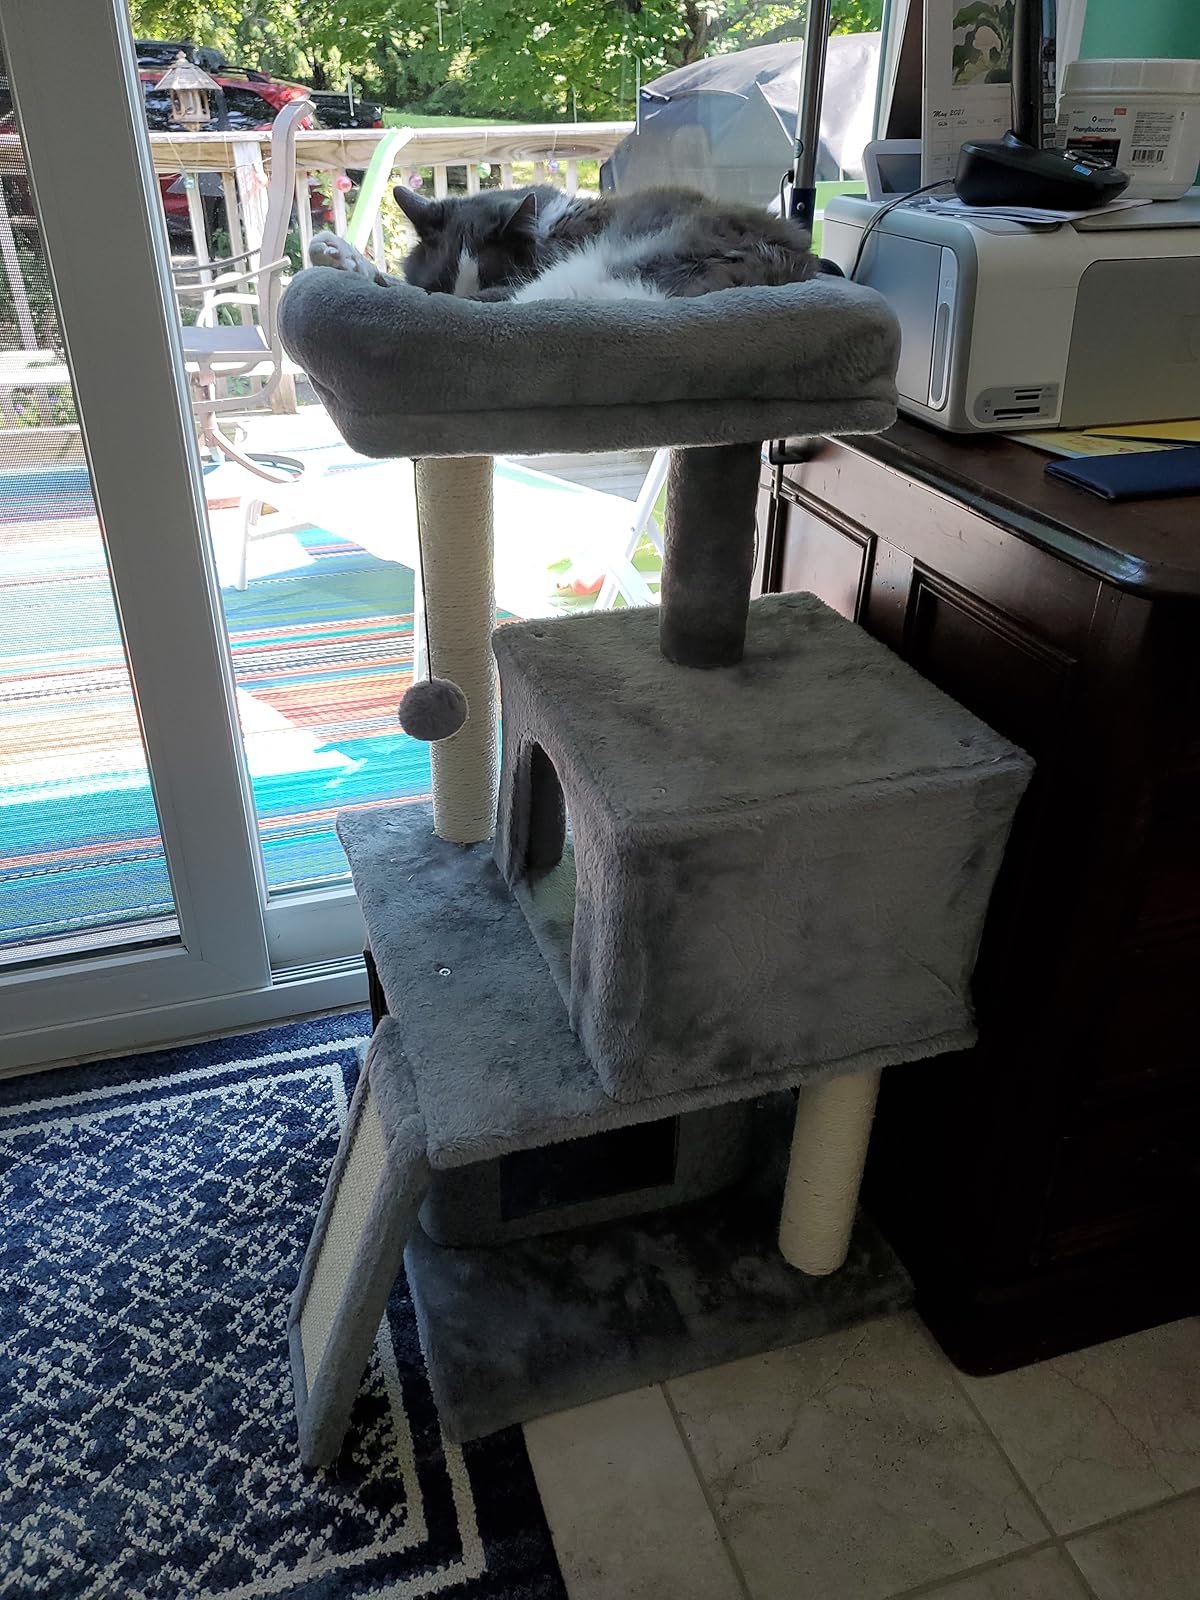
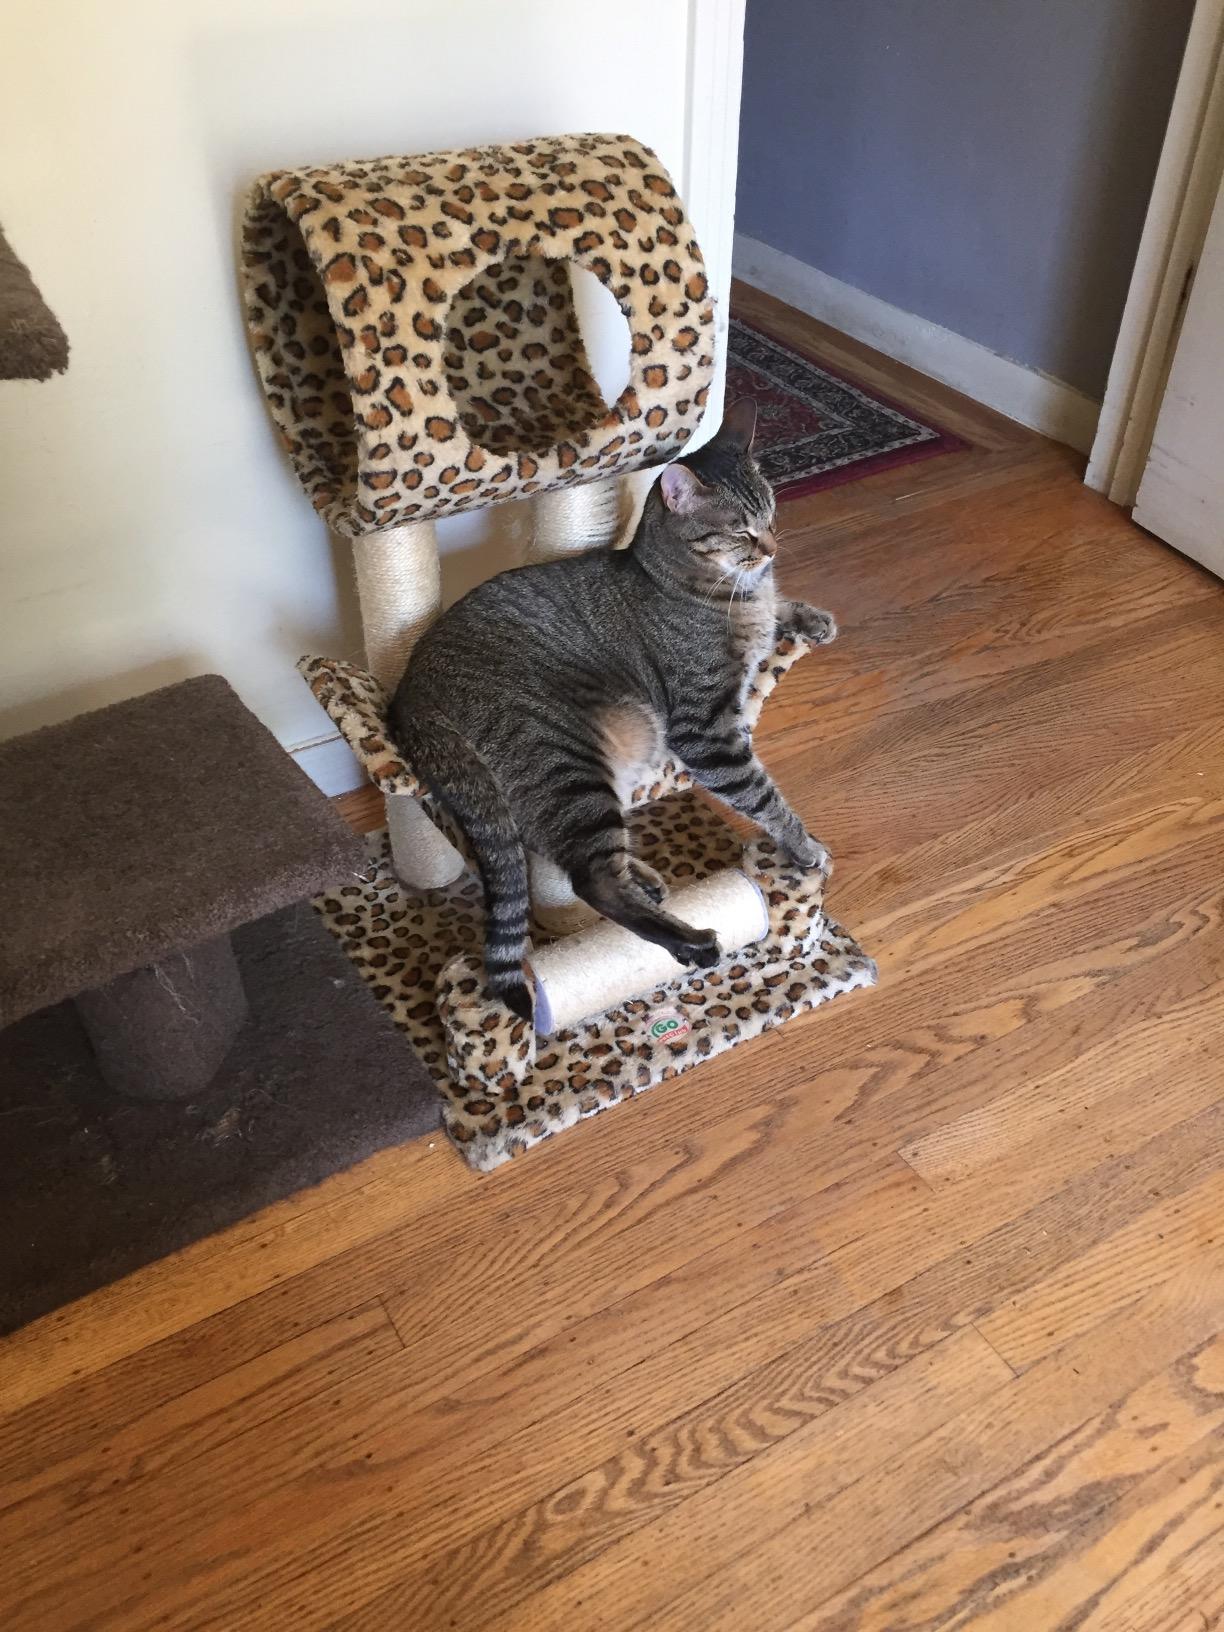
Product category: items_cat tree
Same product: no